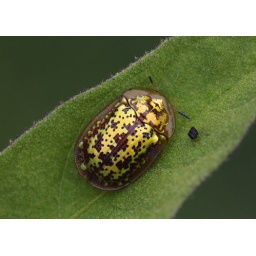
The digital age in beetles. It looks like a flying computer chip. Saw this in Mana Pools National Park